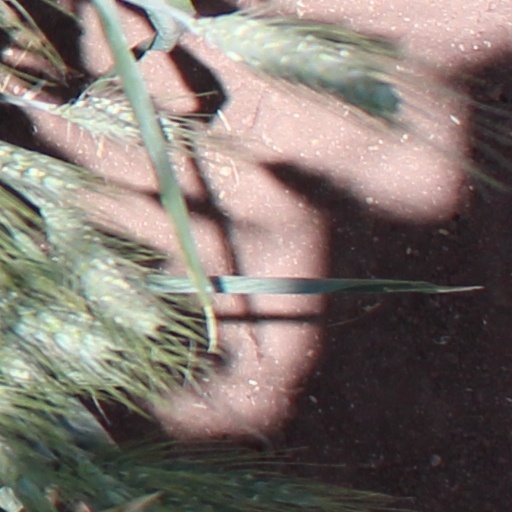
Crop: wheat